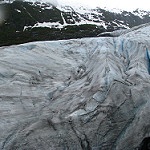
Label: glacier